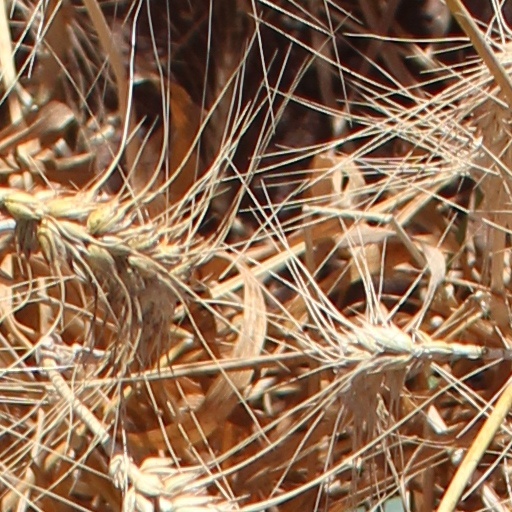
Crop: wheat